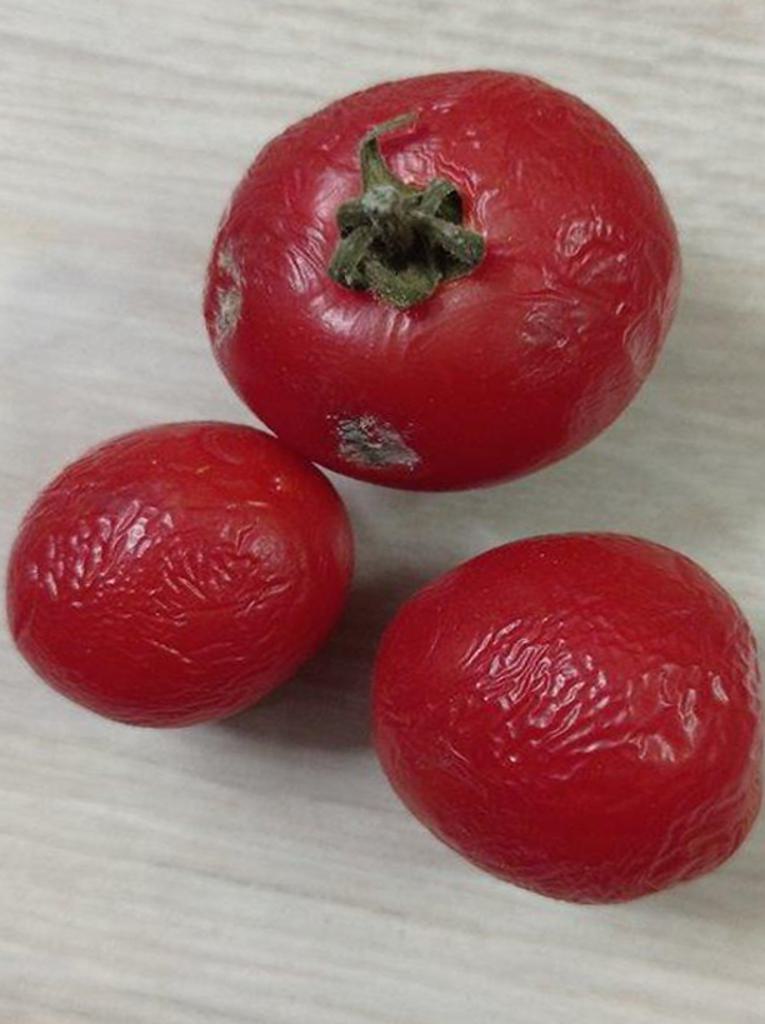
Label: Rotten